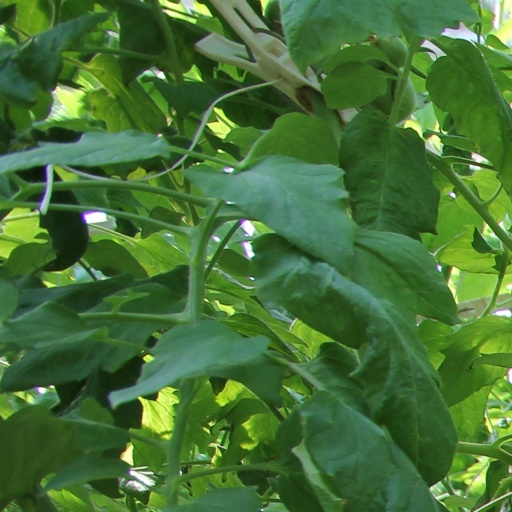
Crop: tomato